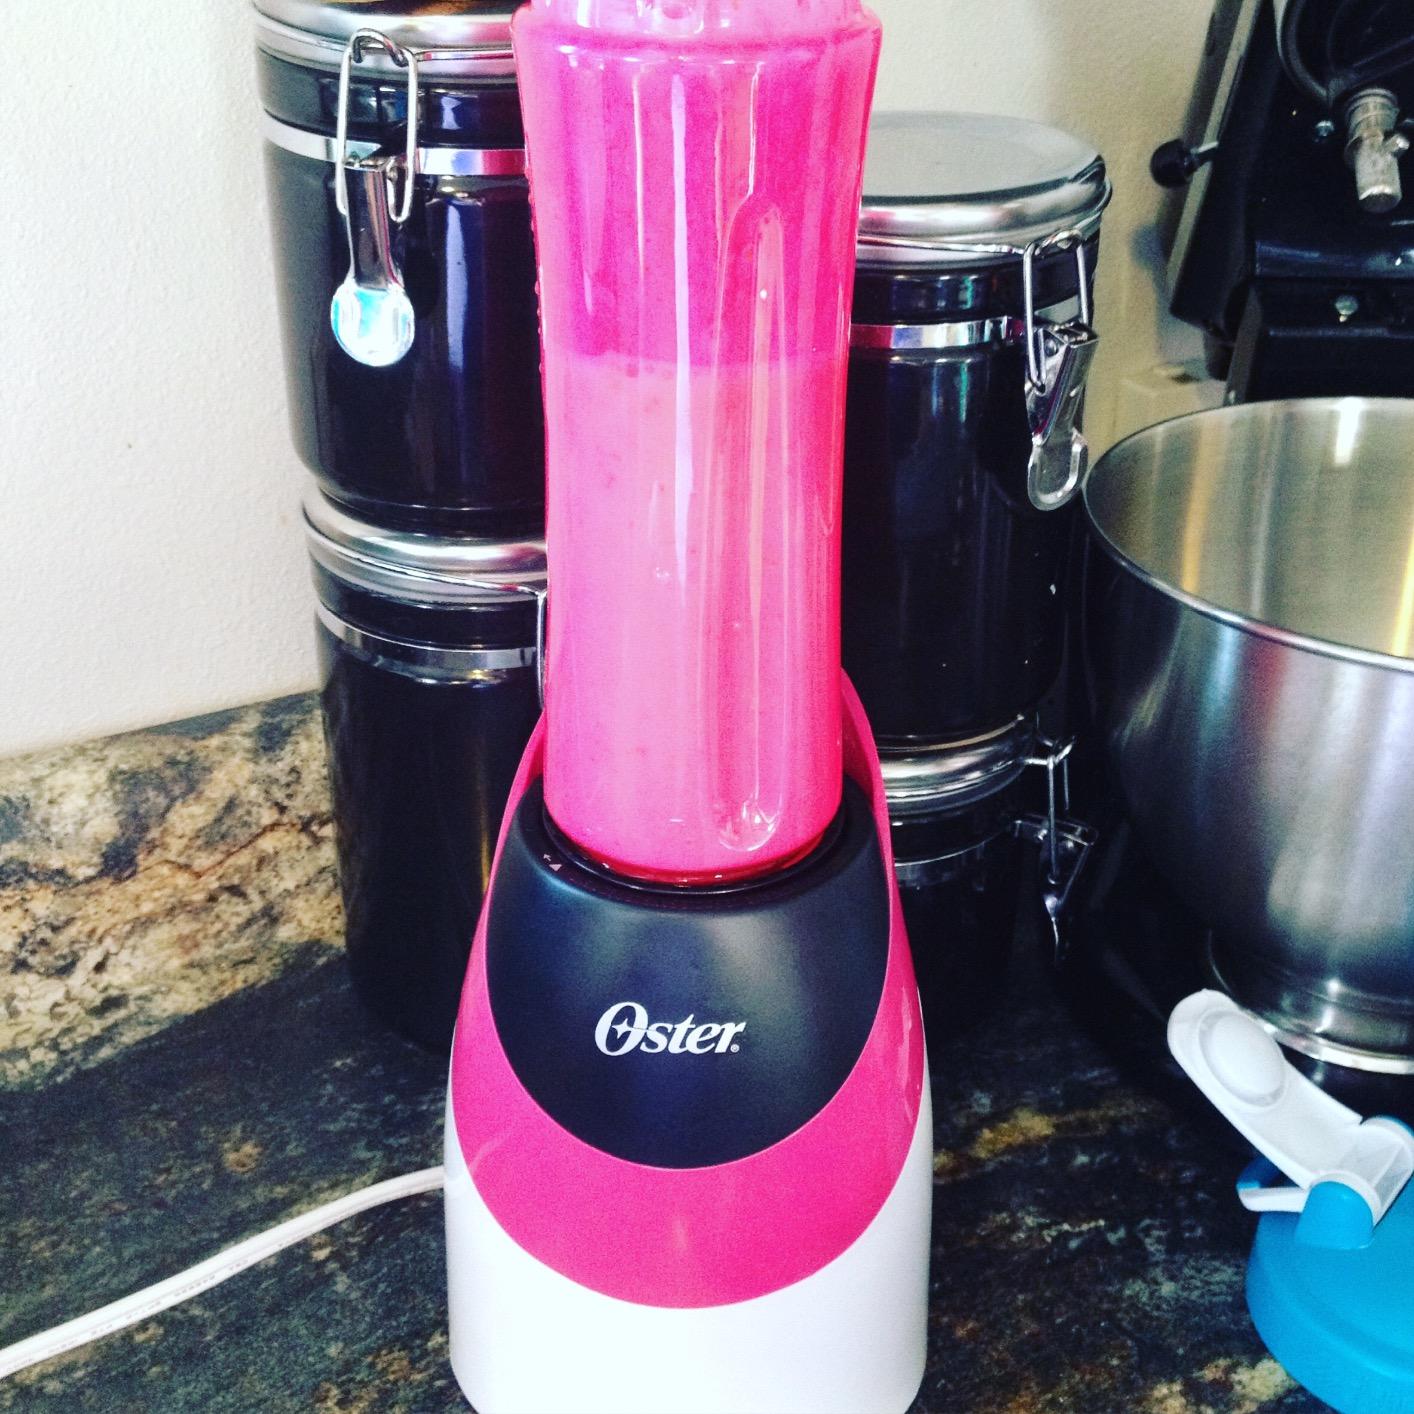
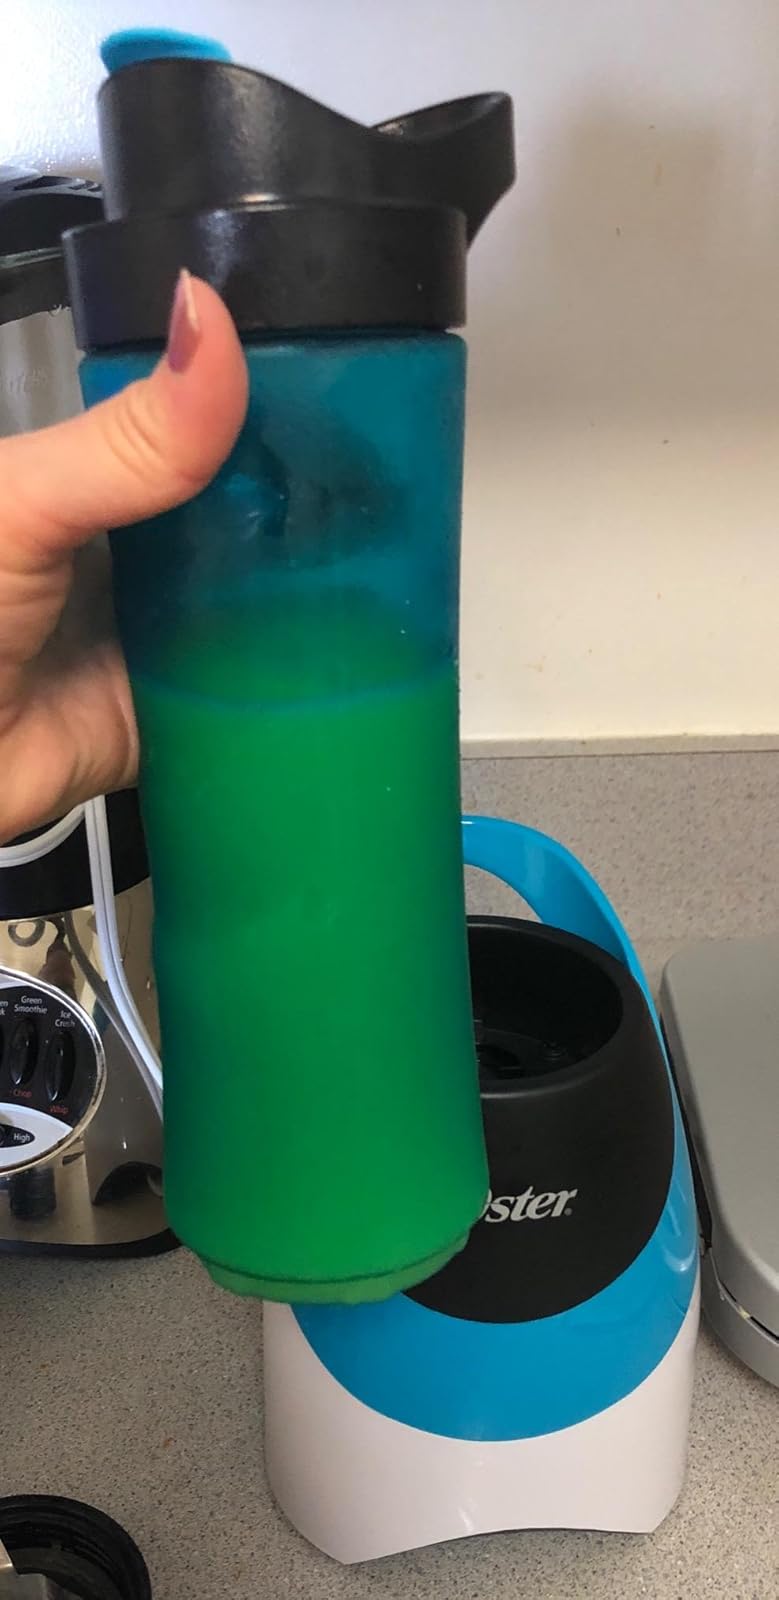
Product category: items_blender
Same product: no